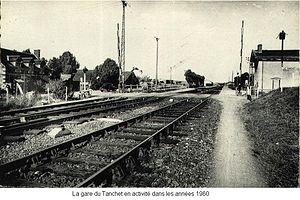
archive personnelle agée de plus de 50 ans non commercialisée ni numérisée
Lublé est une commune française située dans le département d'Indre-et-Loire, en région Centre-Val de Loire.